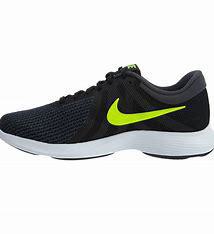
Brand: Nike
Model: Revolution 4